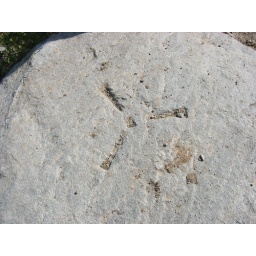
strange sign on a rock near the Aletschgletscher